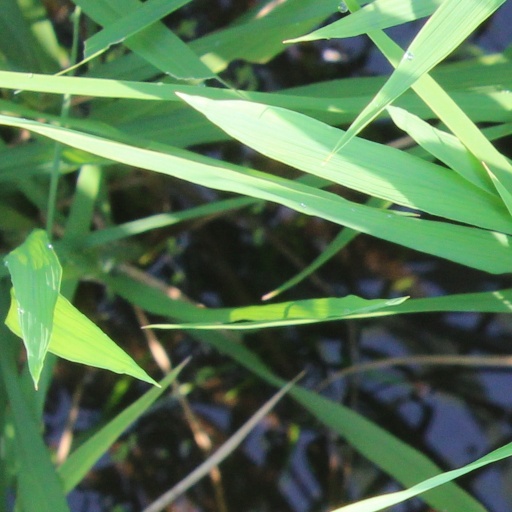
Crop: rice